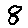
Label: 8